South African Class NG15 2-8-2

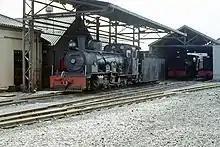
NG 15 at Humewood Road depot in Port Elizabeth (1981)

In SWA, the Class Hd, Class NG5 and Class NG15 Mikado locomotives operated in a common pool. They were the most powerful non-articulated narrow-gauge steam locomotives in SAR service.